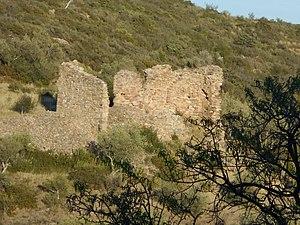
L'église Saint-Paul est une église romane située à Calce, dans le département français des Pyrénées-Orientales.